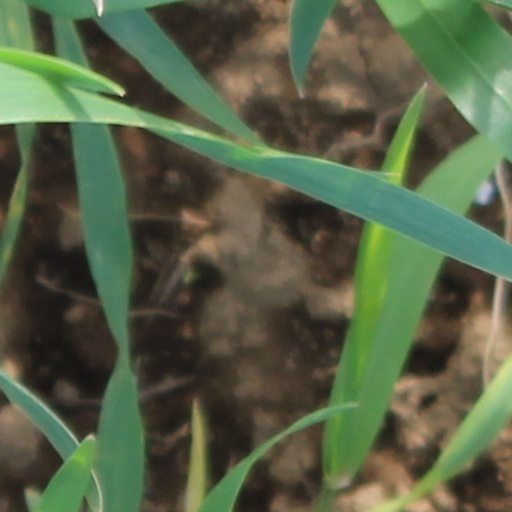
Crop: wheat